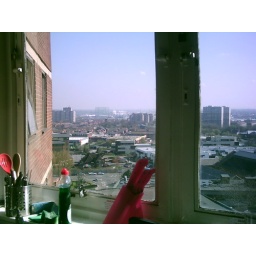
Taken from my kitchen window in Dalton Tower, floor 13.